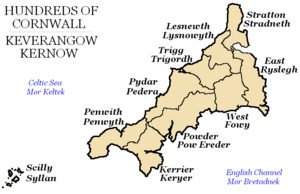
Un hundred est une subdivision géographique en usage en Angleterre, au Danemark et en Australie-Méridionale, ainsi que dans différentes régions des États-Unis, d'Allemagne, de la Suède, de la Norvège, mais aussi de la Finlande actuelle.